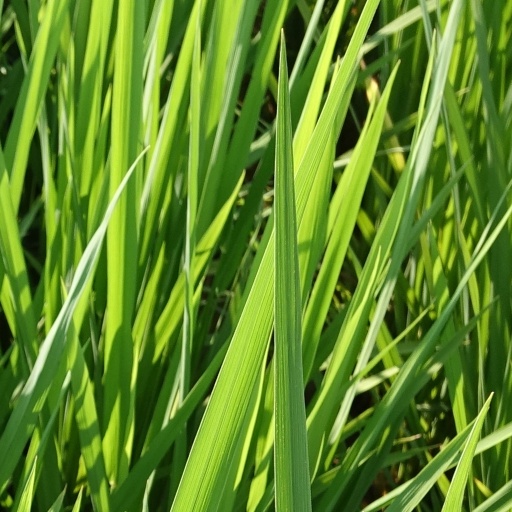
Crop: rice